WYTE

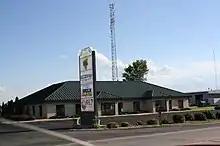
Studios

WYTE (106.5 FM, Y106.5) is a radio station broadcasting a country music format. Licensed to Marshfield, Wisconsin, United States, the station serves the Wausau-Stevens Point area. The station is currently owned by NRG Media, LLC.